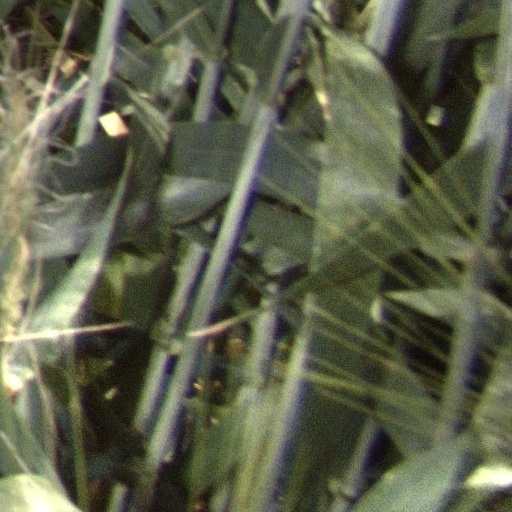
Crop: wheat